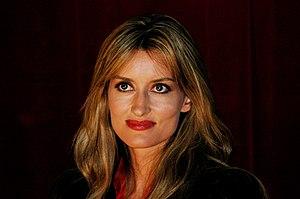
Natascha McElhone de son nom de naissance Natascha Abigail Taylor, est une actrice britannique née le 14 décembre 1969 dans le comté de Surrey. Elle est principalement connue pour son rôle de Sylvia dans The Truman Show aux côtés de l'acteur américano-canadien Jim Carrey, de Deirdre dans Ronin, de Karen dans la série télévisée Californication et de Rheya dans Solaris.
Californication est une série télévisée américaine en 84 épisodes de 22 à 28 minutes créée par Tom Kapinos, diffusée simultanément entre le 13 août 2007 et le 29 juin 2014 sur Showtime aux États-Unis et sur The Movie Network au Canada.
Solaris est un film américain écrit et réalisé par Steven Soderbergh, sorti en 2002. Le film met notamment en scène les acteurs George Clooney et Natascha McElhone. Il est adapté du roman du même nom de l'écrivain polonais Stanislas Lem, paru en 1961 et déjà adapté le film russe du même nom d'Andreï Tarkovski sorti en 1972.